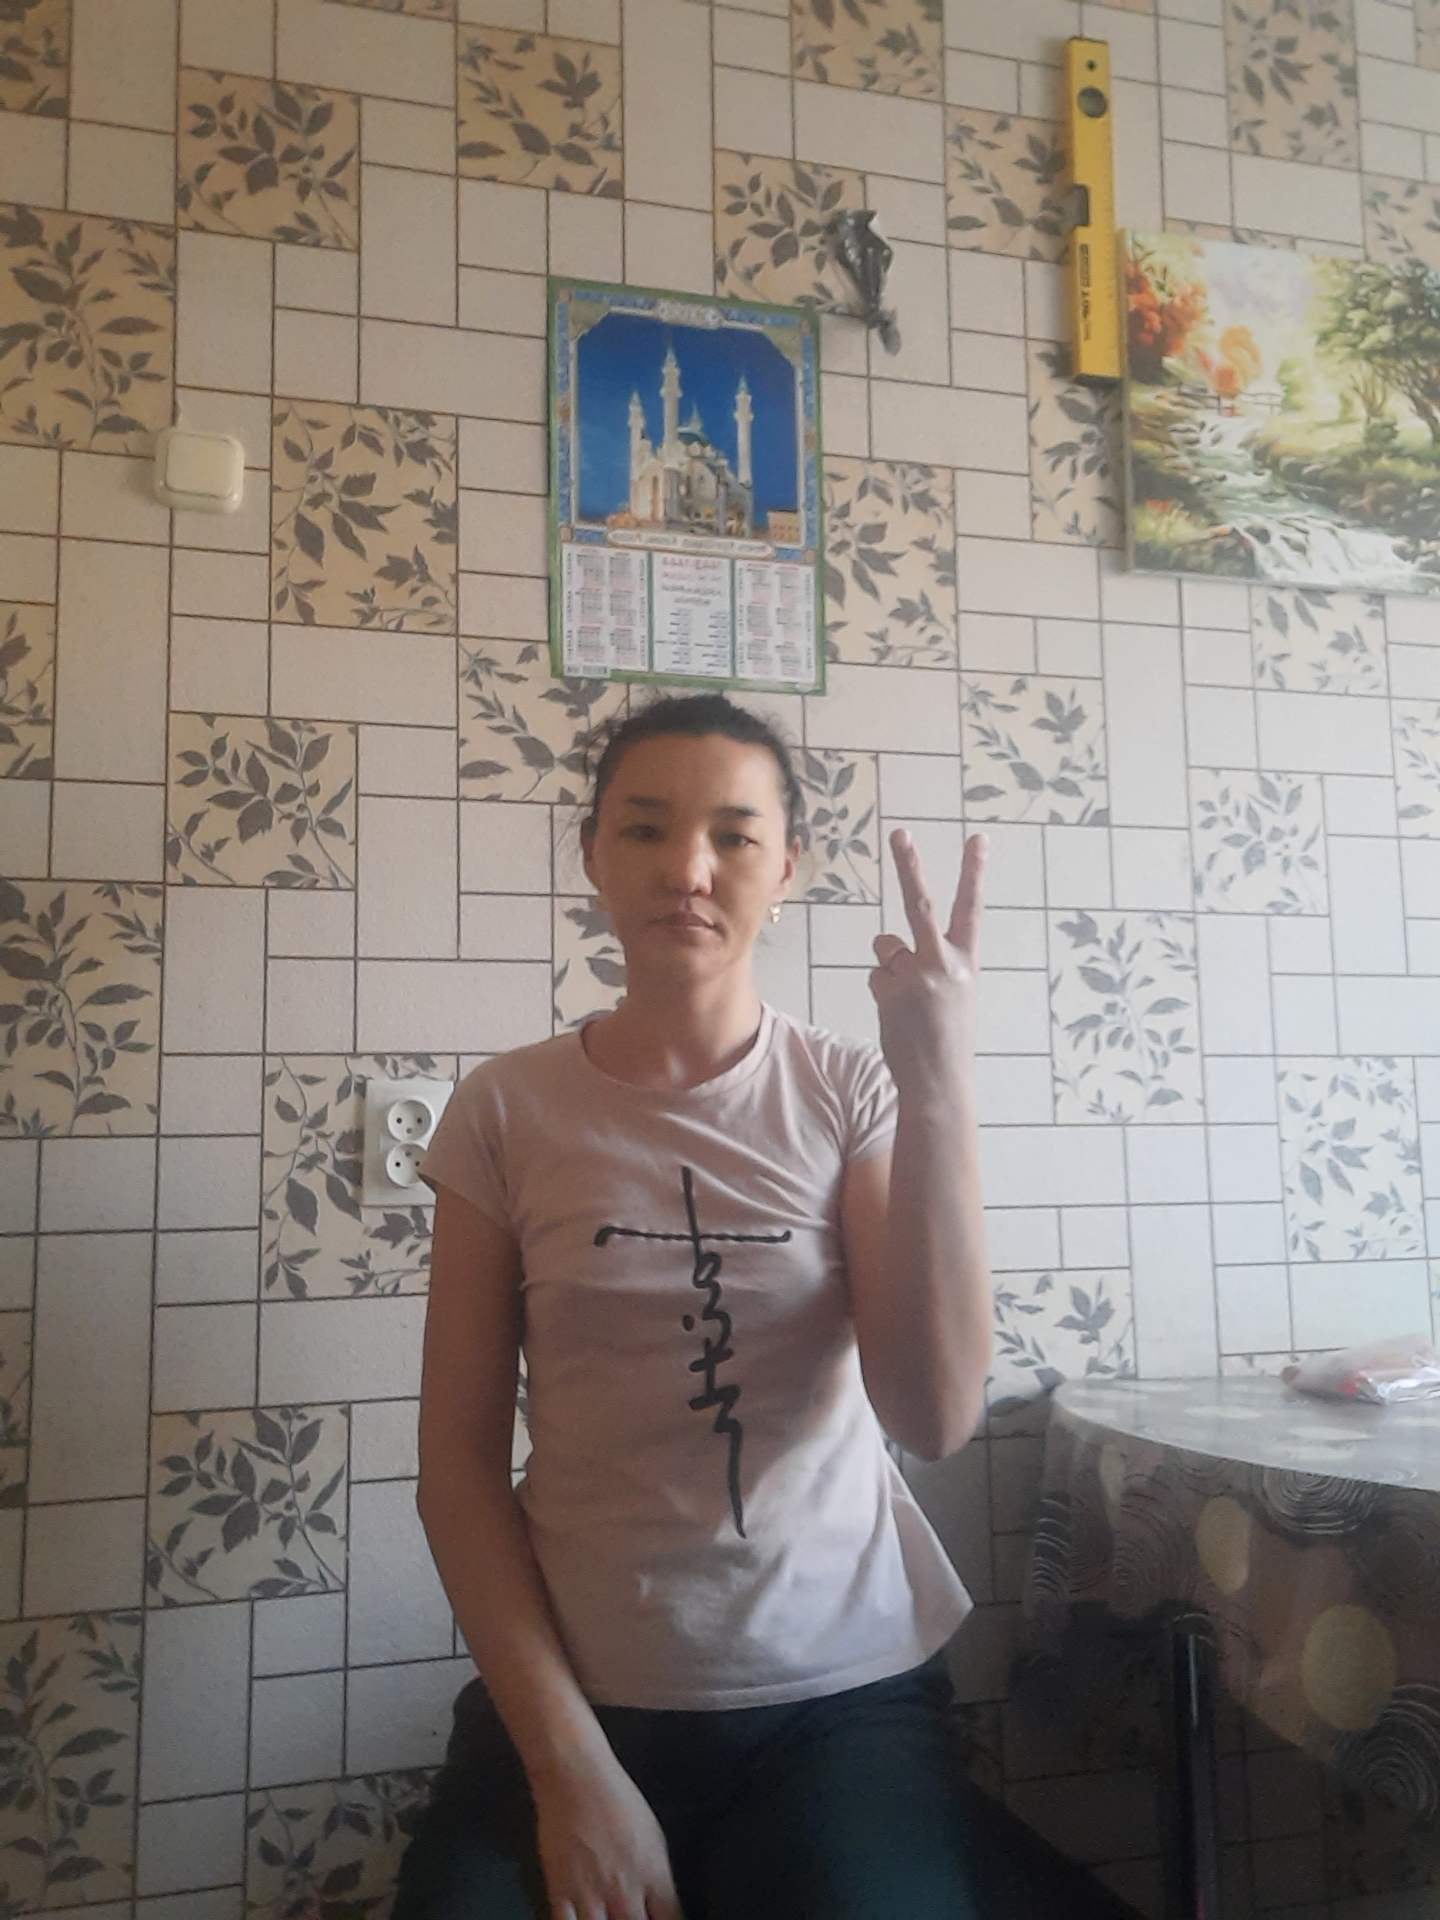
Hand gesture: peace_inverted